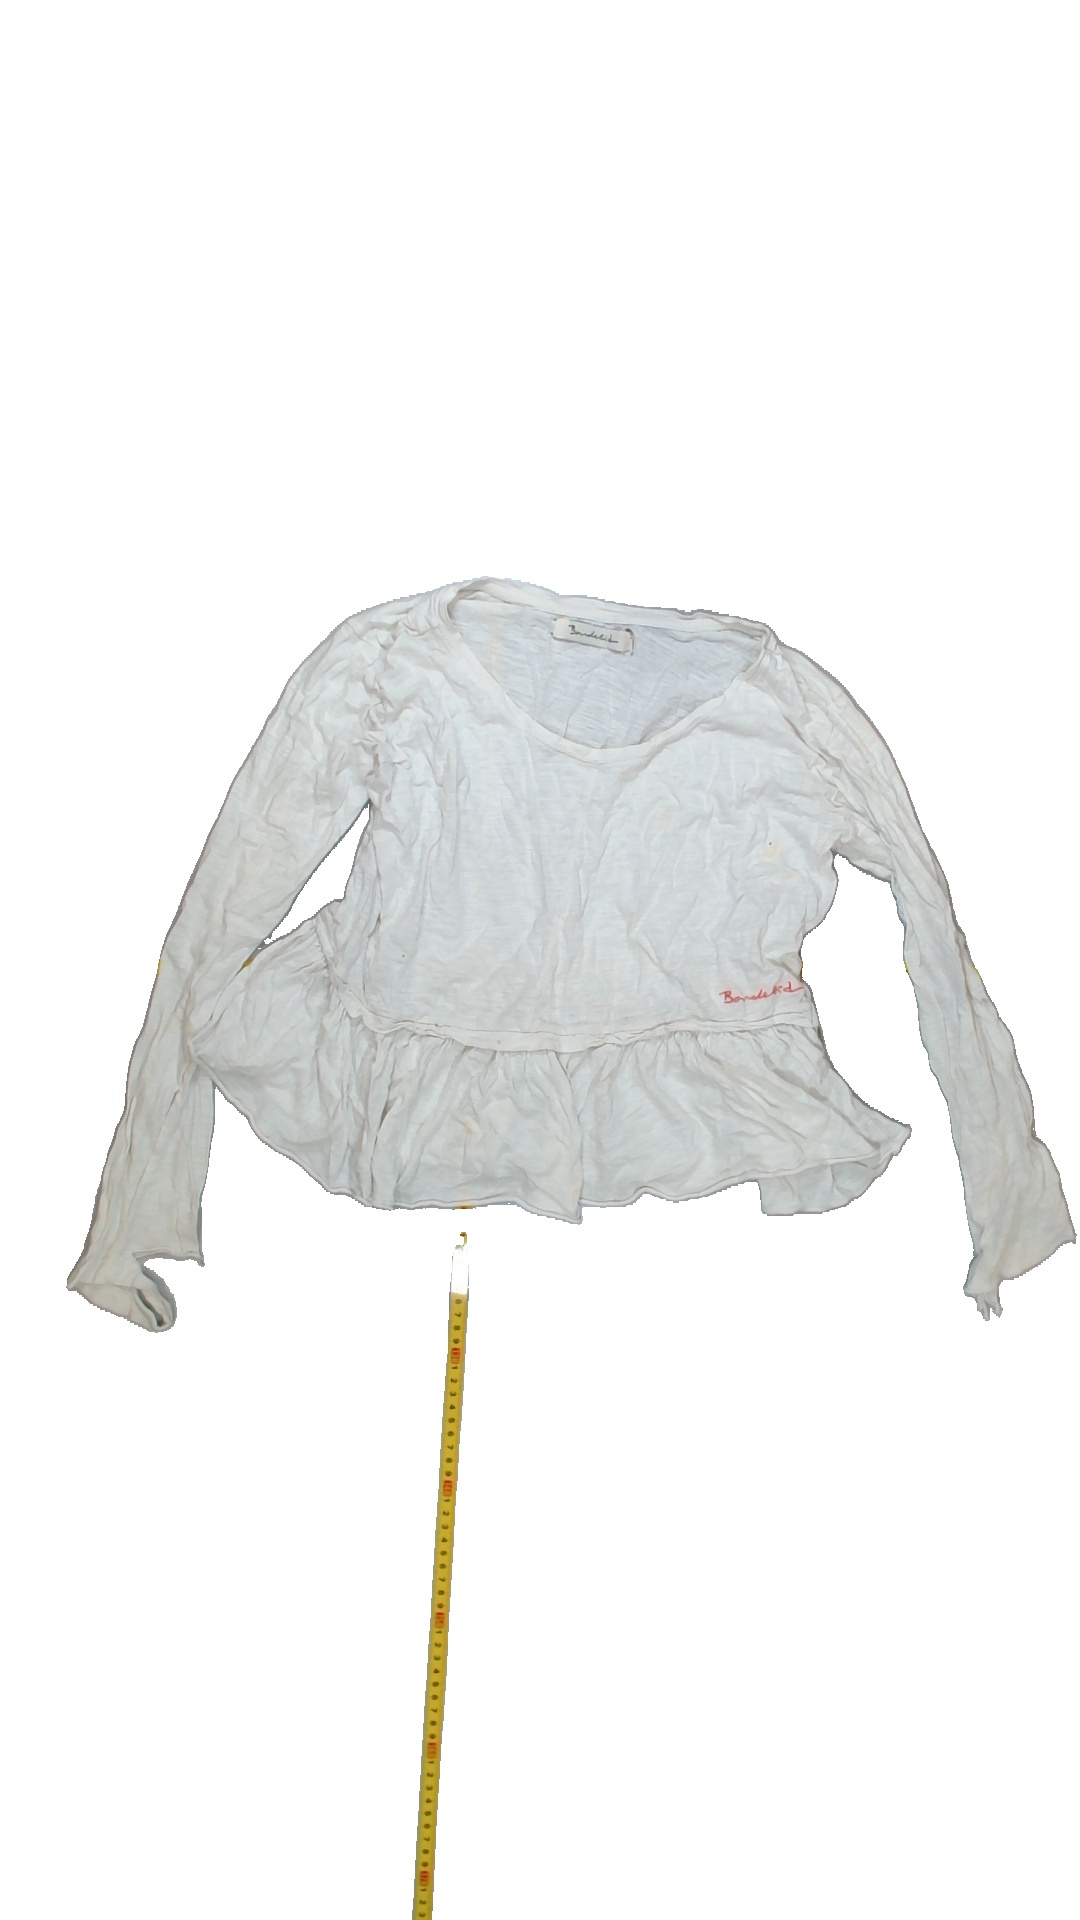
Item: Top (Ladies)
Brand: Bondelid
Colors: White
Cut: C-collar
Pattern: Logo print
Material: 100% Cotton
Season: All
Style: No trend
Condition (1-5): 1
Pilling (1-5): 5
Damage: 5
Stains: Yes
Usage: Export
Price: <50